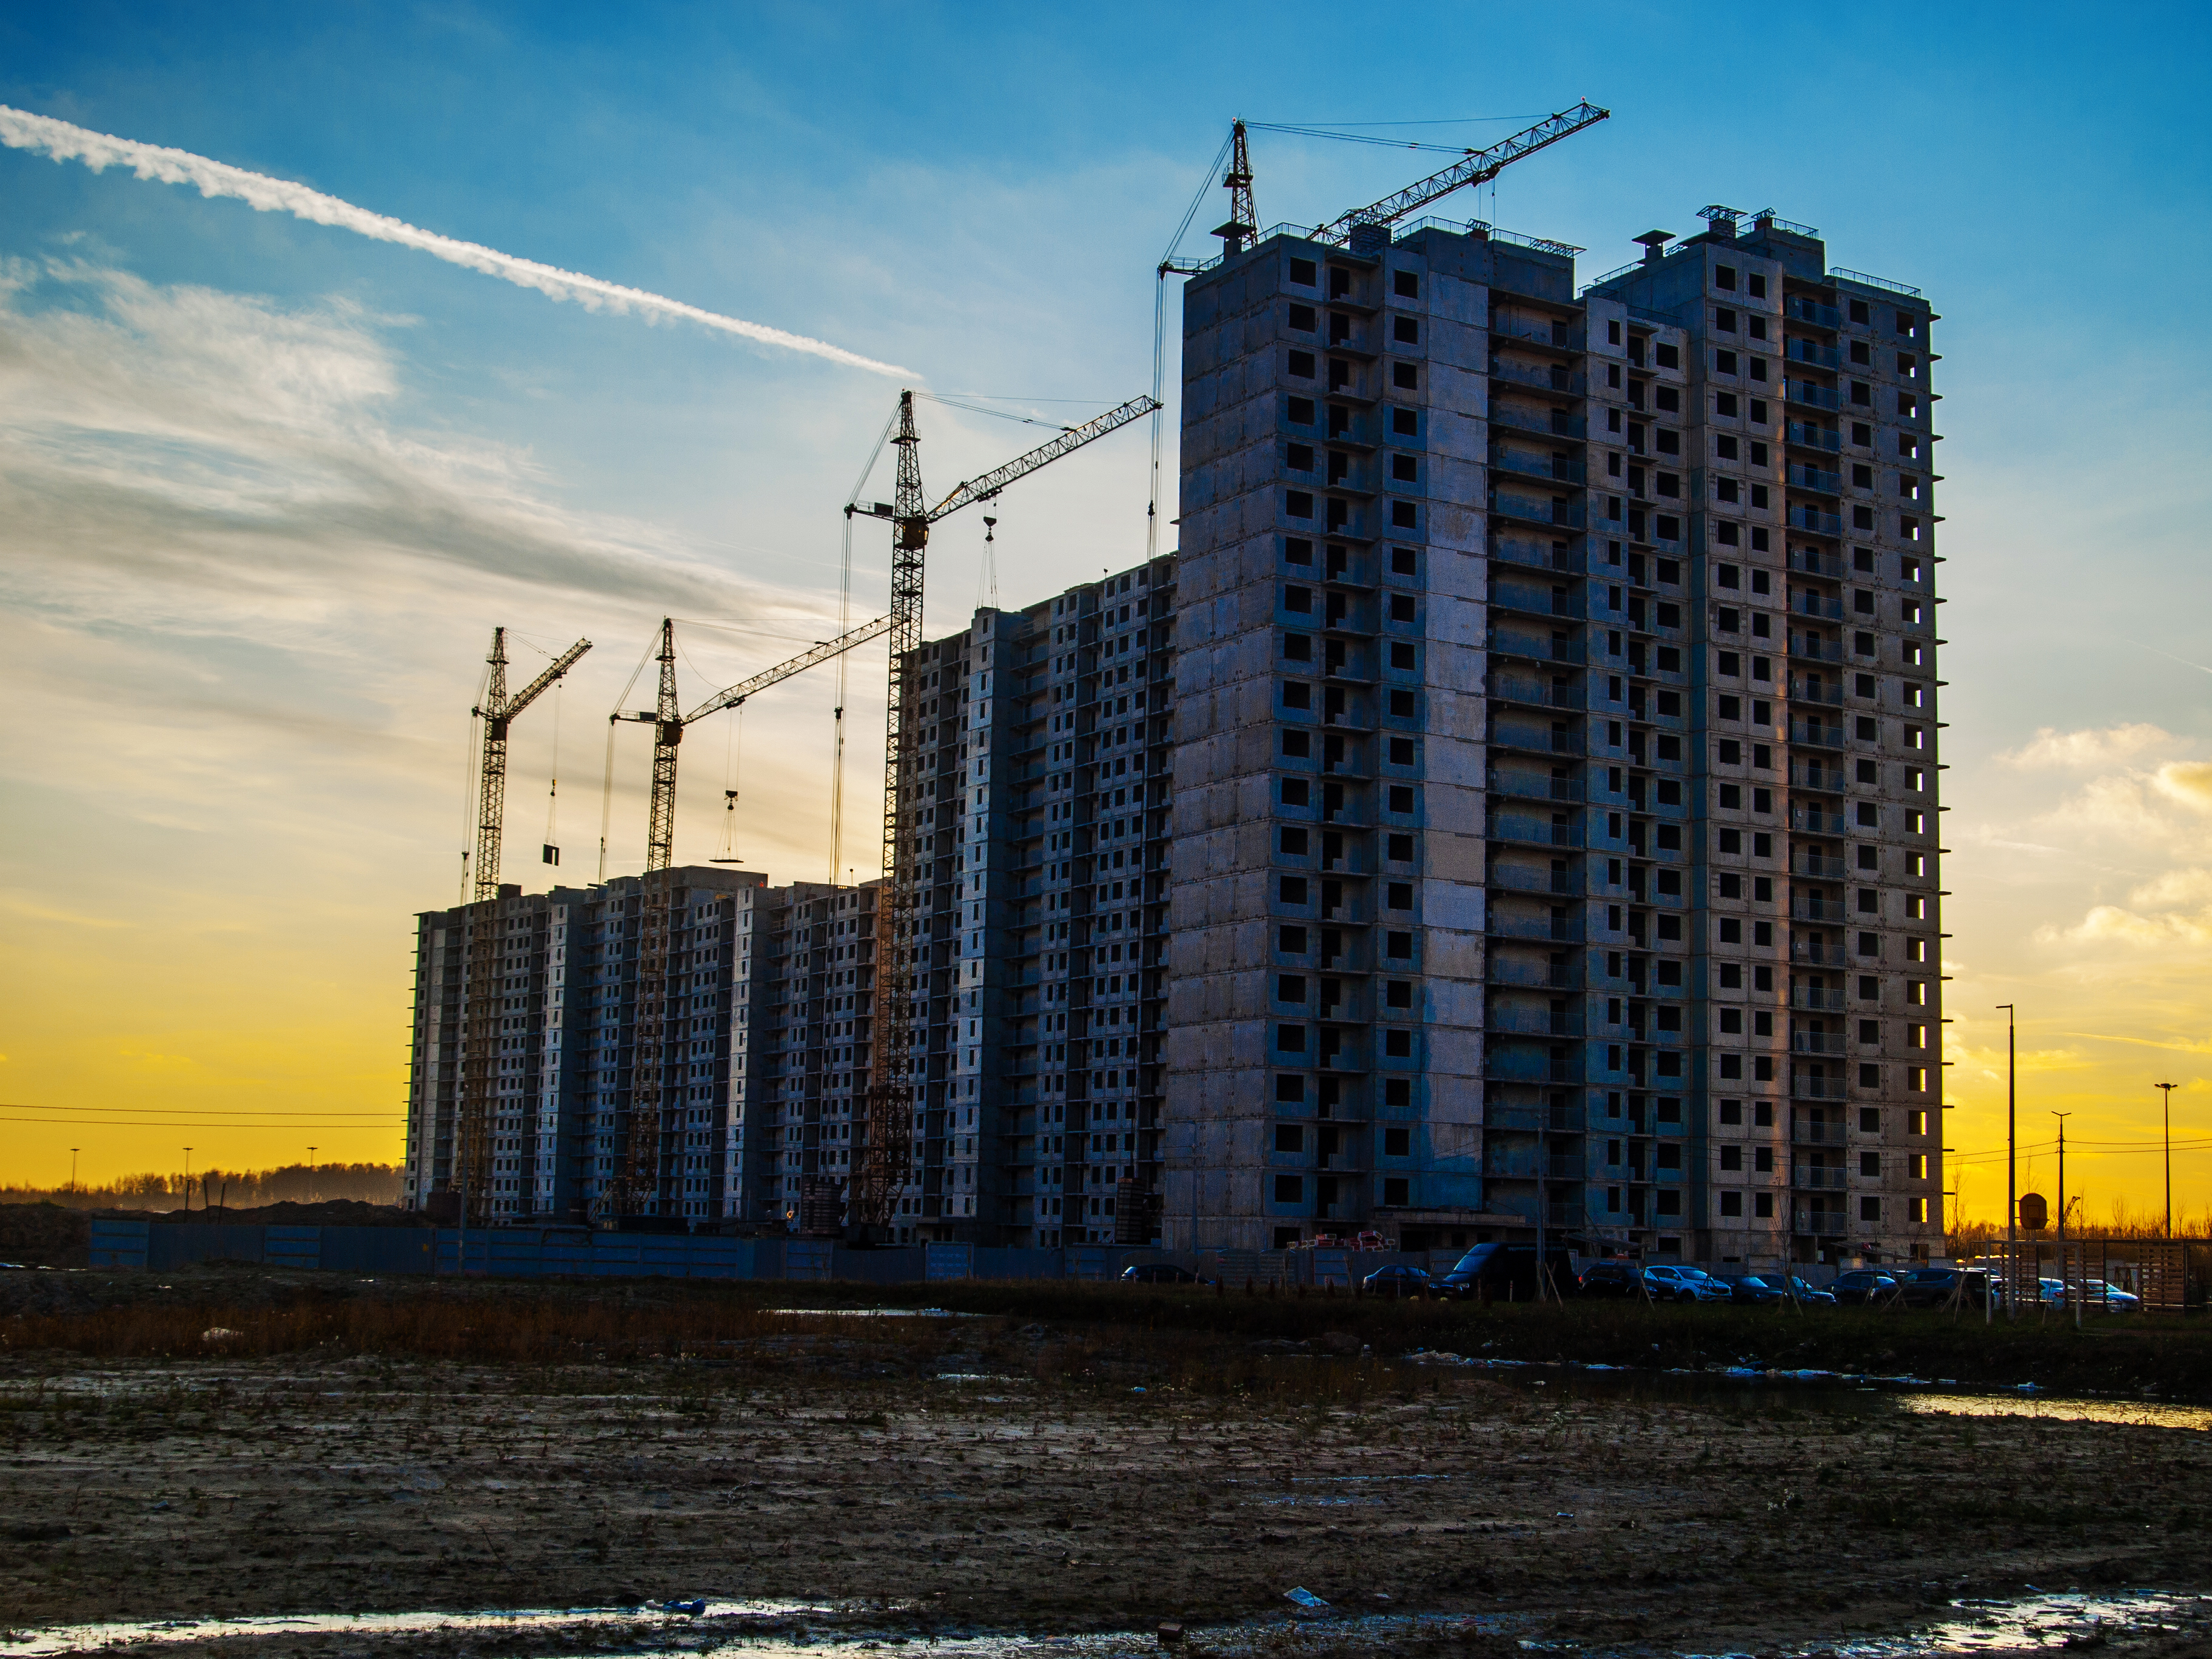
images, cloud, sky, building, skyscraper, tower block, house, urban design, condominium, residential area, crane, cityscape, electricity, city, facade, metropolis, tree, commercial building, construction, horizon, mixed use, apartment, headquarters, reflection, public utility, suburb, evening, industry, downtown, landscape, metal, roof, construction equipment, skyline, project, factory, overhead power line, electrical supply, corporate headquarters, ocean, night, road, street, channel, dusk, transport